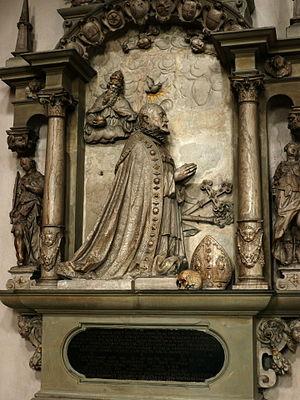
Johann Philipp von Gebsattel est prince-évêque de Bamberg de 1599 à sa mort.